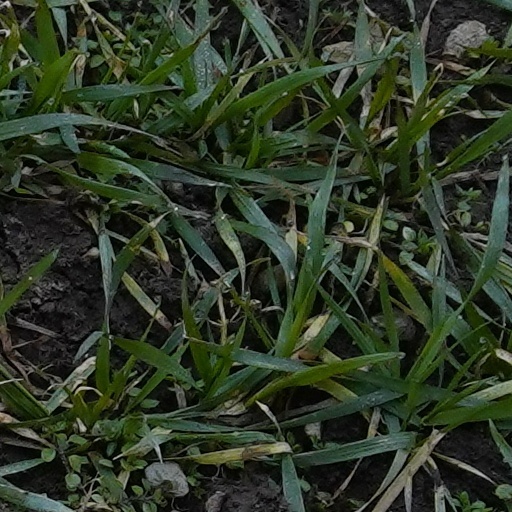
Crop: wheat